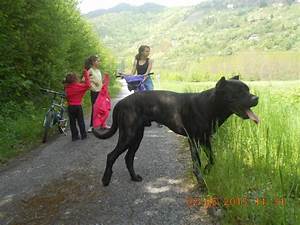
Label: dog